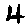
Label: 4